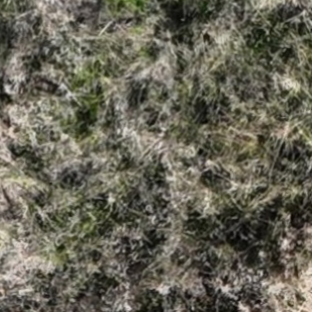
Month: october